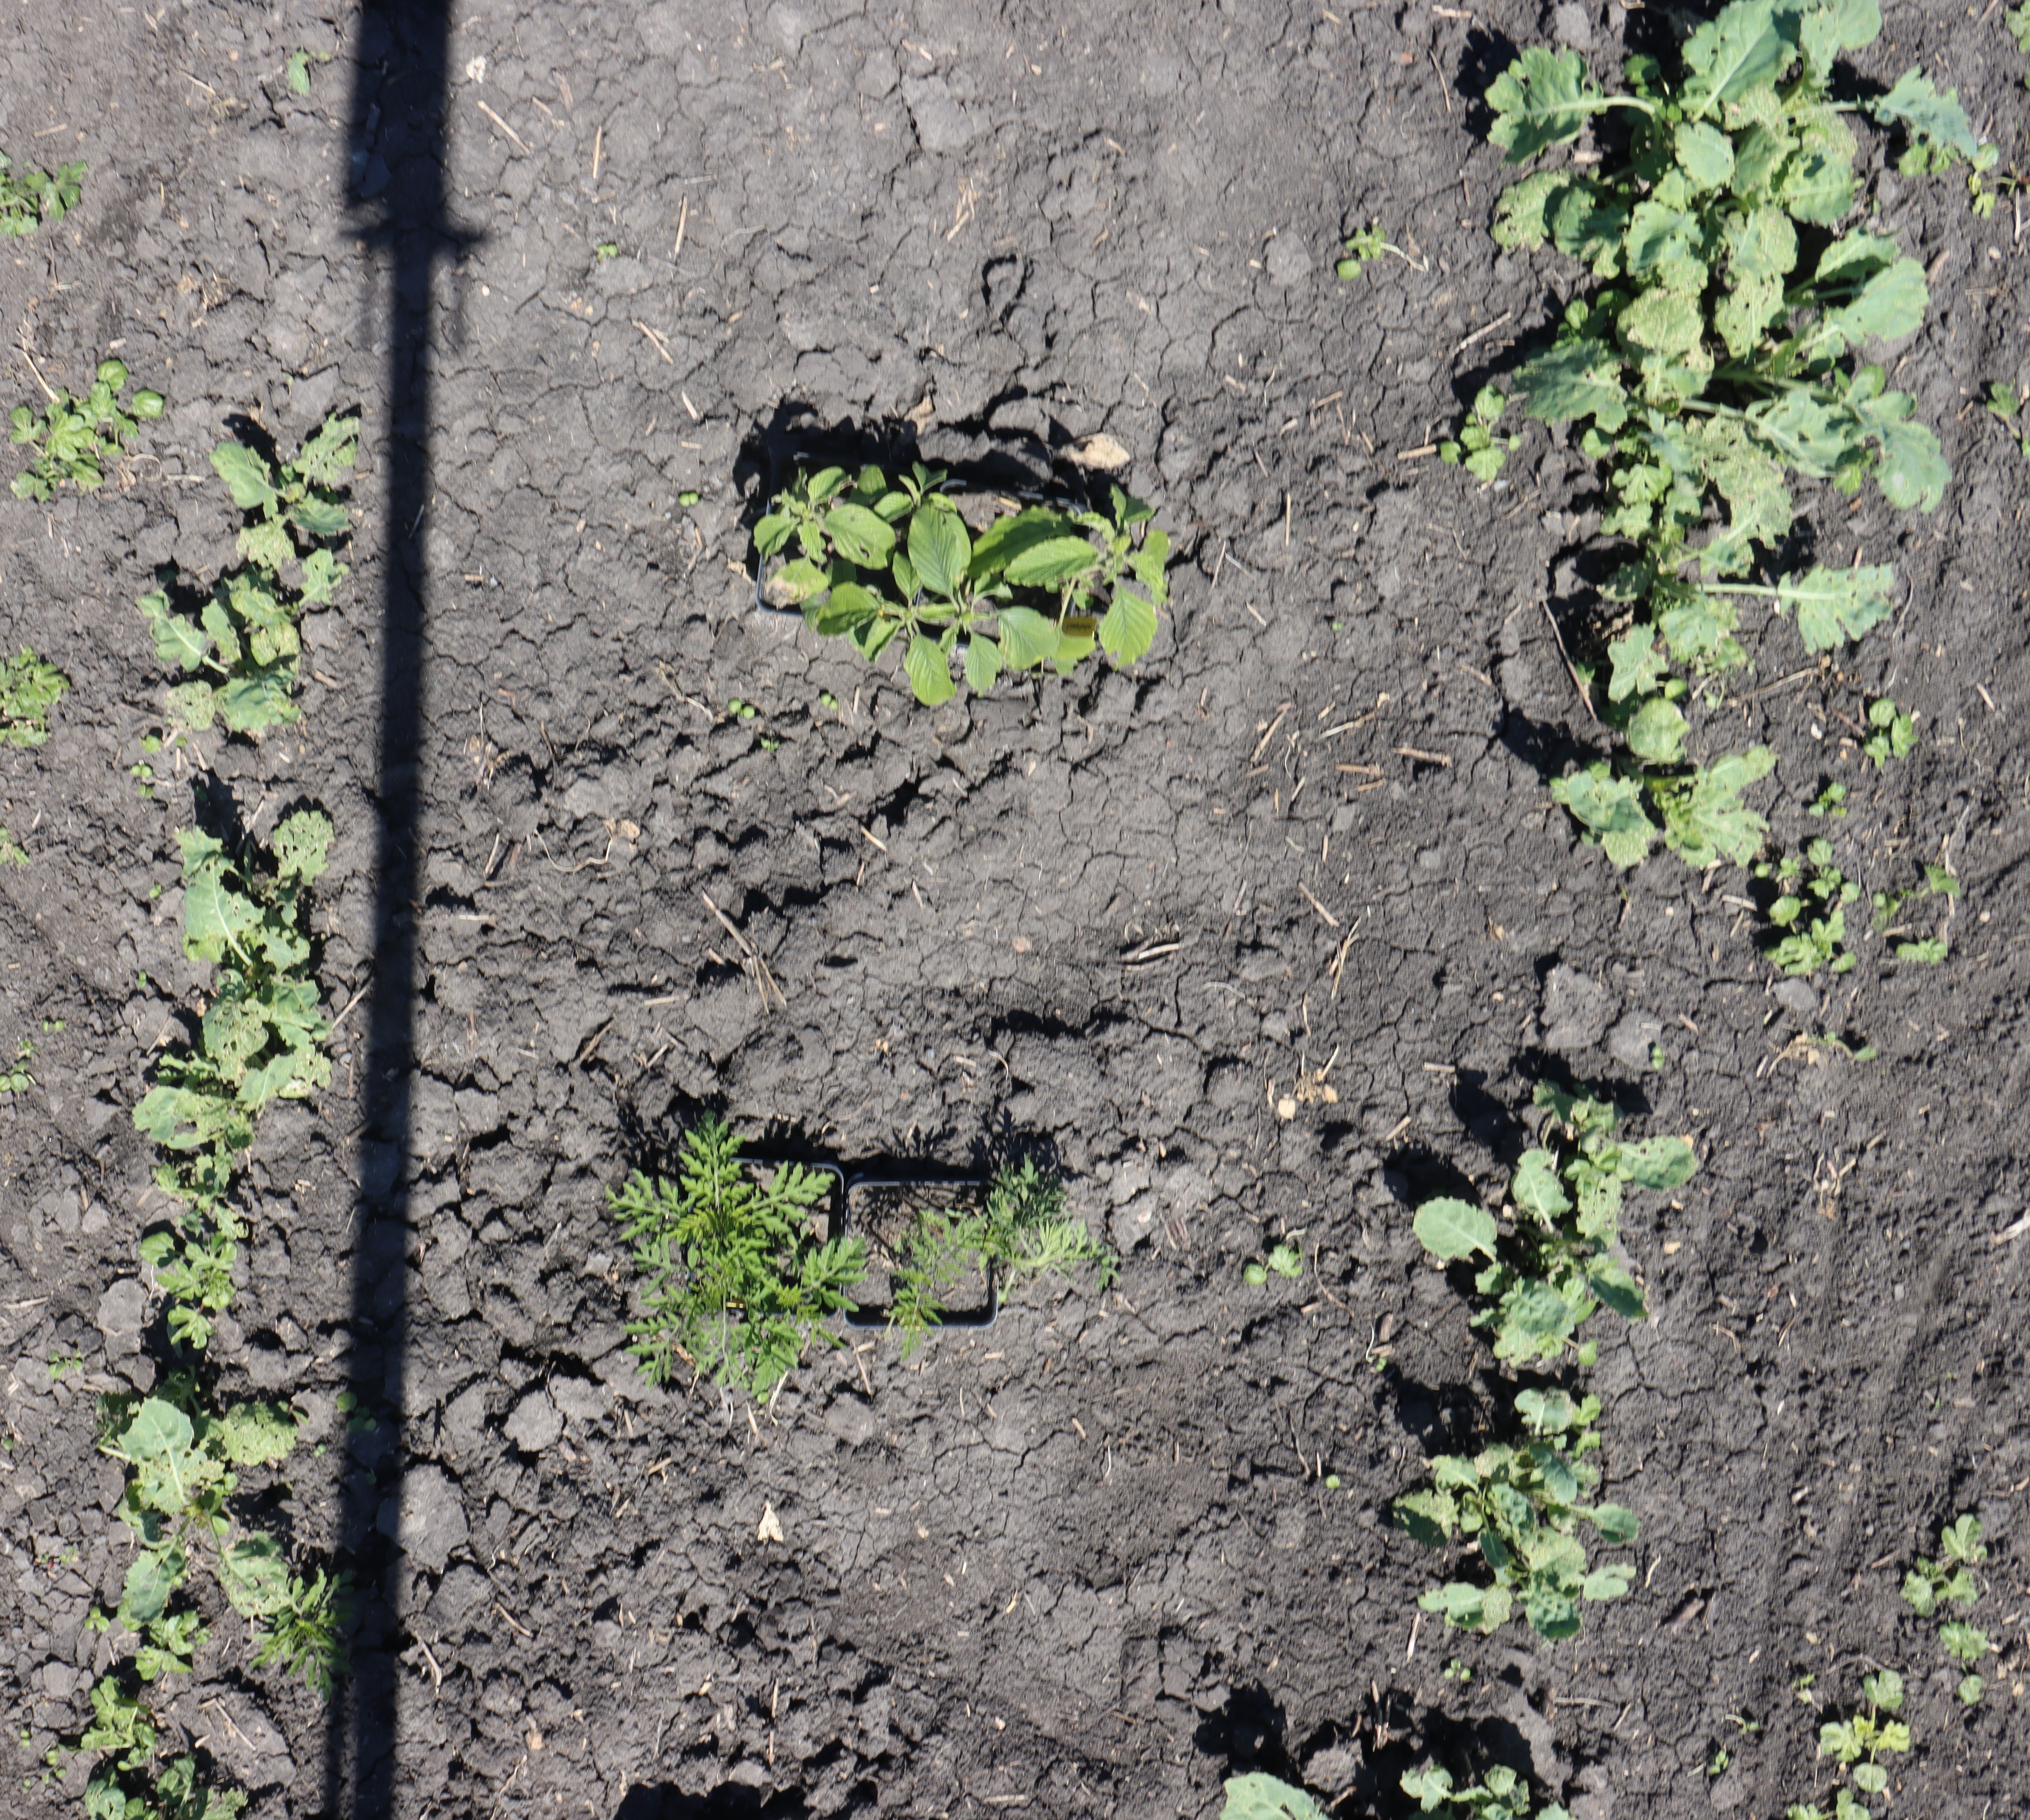
Crop: Canola
Objects: Canola, Canola, Canola, Ragweed, Canola, Canola, Canola, Canola, Redroot Pigweed, Redroot Pigweed, Ragweed, Ragweed